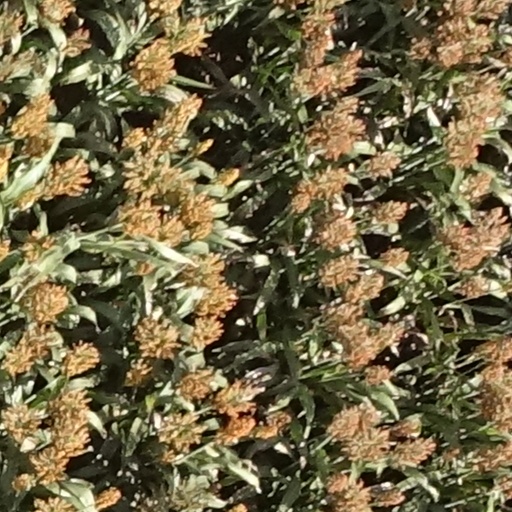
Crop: sorghum